Petrúnella Skúladóttir

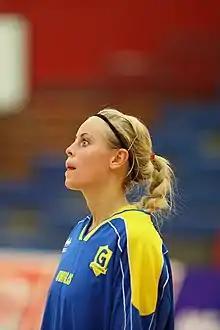

Petrúnella Skúladóttir (born 1 August 1985) is an Icelandic former basketball player and a former member of the Icelandic national basketball team. During her career, she won the Icelandic championship once, with Njarðvík in 2012, and the Icelandic Basketball Cup three times. She was named twice to the Úrvalsdeild Domestic All-First Team and was named the Icelandic Cup Finals MVP in 2015.